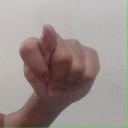
अक्षर: ट